Natural gas pipeline system in the United States

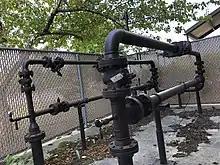
A small natural gas pipeline substation in Bowling Green, Ohio

The first natural gas sold in the U.S. was in Fredonia, New York in 1825, by William Hart. It was built to pipe the gas from the well to nearby shops, Hart improvised a gasometer at the well site and laid pipe to the properties of his first customers. Hart was later consulted to develop a gas lighting system for the Barcelona Lighthouse in 1829. These early pipelines (no longer in use) were made of pine logs.